Christian Christophersen Sehested

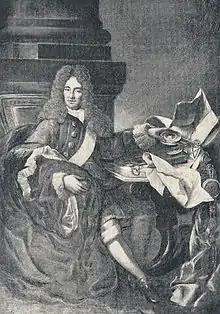
A picture of Christian Sehested

He was the son of Christoffer Clausen Sehestedt til Nislevgaard paa Fyn (d. 1699). After the death of his father, he inherited the